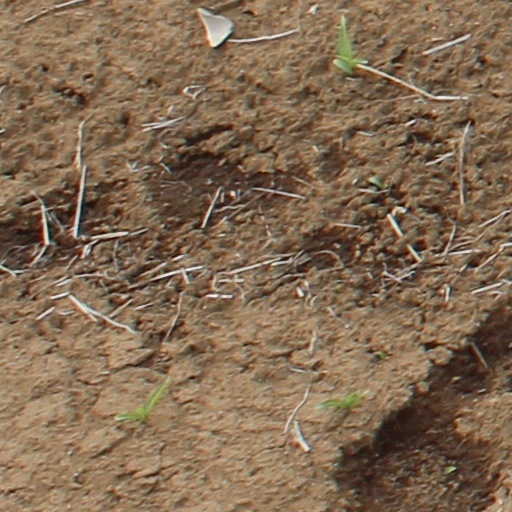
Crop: wheat